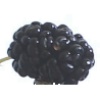
Label: Mulberry 1